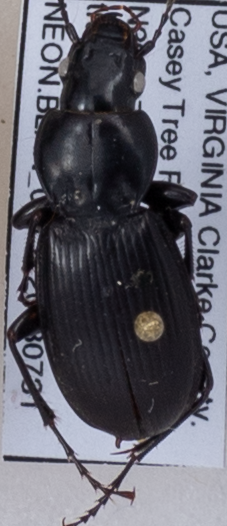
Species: Cyclotrachelus furtivus
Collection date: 2018-07-31
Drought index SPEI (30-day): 2.09
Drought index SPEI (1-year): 1.546
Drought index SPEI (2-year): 1.19